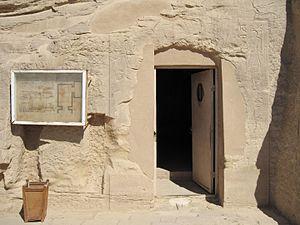
Ahmès fils d'Abana, né d'un père soldat et d'une mère du nom d'Abana, est un militaire qui joua un rôle important sous les ordres de trois pharaons.